Hydroelectricity in Ukraine

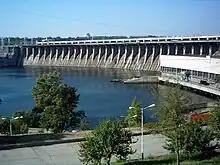
Dnieper Hydroelectric Station in Zaporizhzhia Oblast

The main cascades of hydroelectric power stations are the Dnipro cascade and the Dniester cascade. Ukrhydroenergo is seeking more financing for the Kaniv Pumped Storage Power Station.